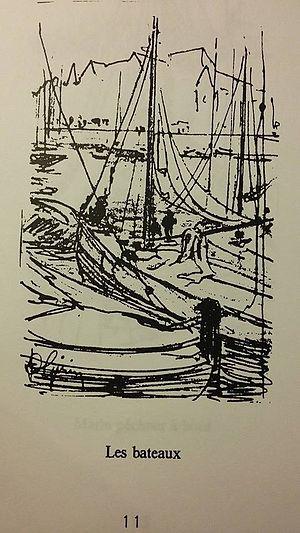
David-Eugène Girin est un peintre français, né le 23 décembre 1848 à Lyon et mort dans la même ville le 16 décembre 1917.